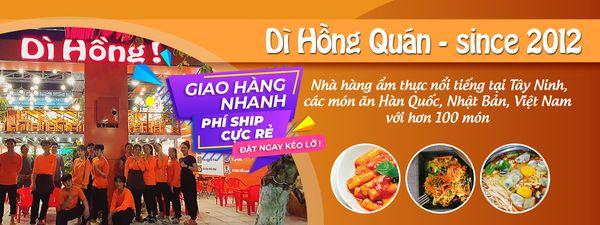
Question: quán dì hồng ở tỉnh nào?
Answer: tỉnh tây ninh